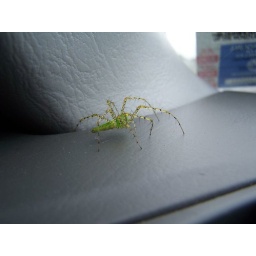
Bizzare spider found in my car after hauling another load of plants to the house.